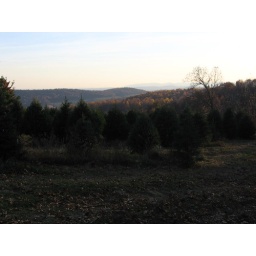
walking through a christmas tree farm in Bendersville PA.